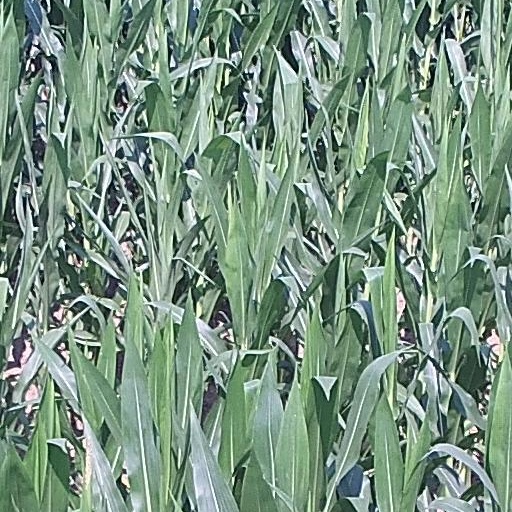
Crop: maize; corn